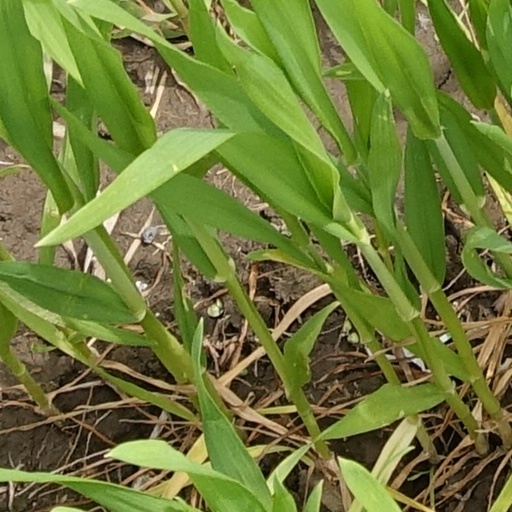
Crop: wheat